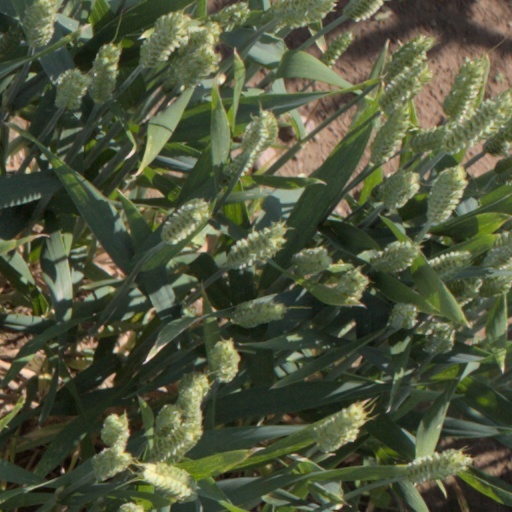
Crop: wheat